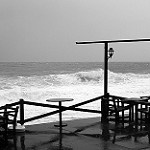
Label: B & W